New York State Route 358

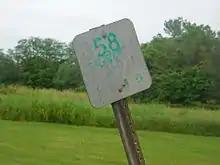
NY 358 reference marker that remains on Two Rod Road in Alden

Two sections of NY 358 were transferred from the state of New York to Erie County in the 1980s as part of two separate highway maintenance swaps between the two levels of government. On April 1, 1980, ownership and maintenance of the Liberia Road and Four Rod Road portions of NY 358 was transferred to the county as part of a larger swap. One of the highways transferred from Erie County to the state as part of the exchange was the portion of Two Rod Road south of Liberia Road. Under the terms of another swap, the segment of NY 358 north of NY 354 would be transferred to the county upon the completion of the Southern Expressway between Springville and Buffalo. The last section of the freeway, from Hamburg to Springville, was completed in the early 1980s. Even though all three roads were now county-maintained, NY 358 continued to extend north on Two Rod Road to US 20 and south on Liberia and Four Rod Roads to Wales Center.